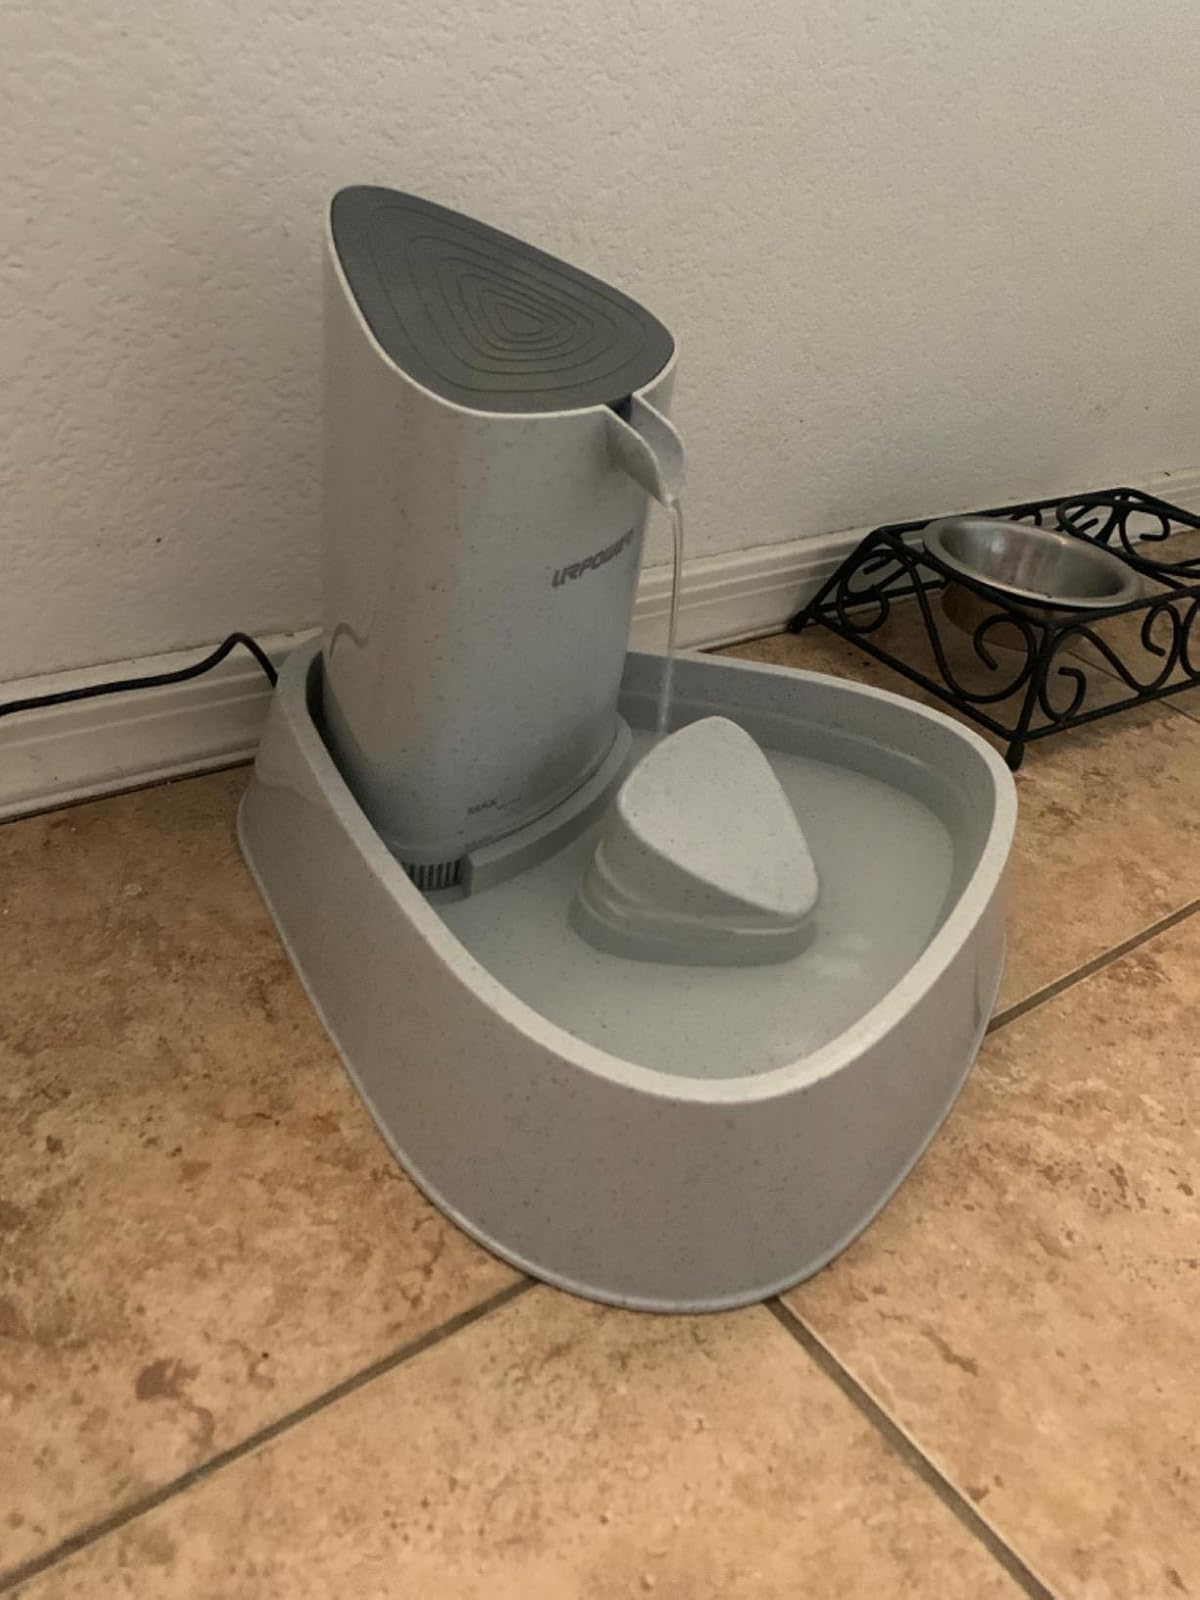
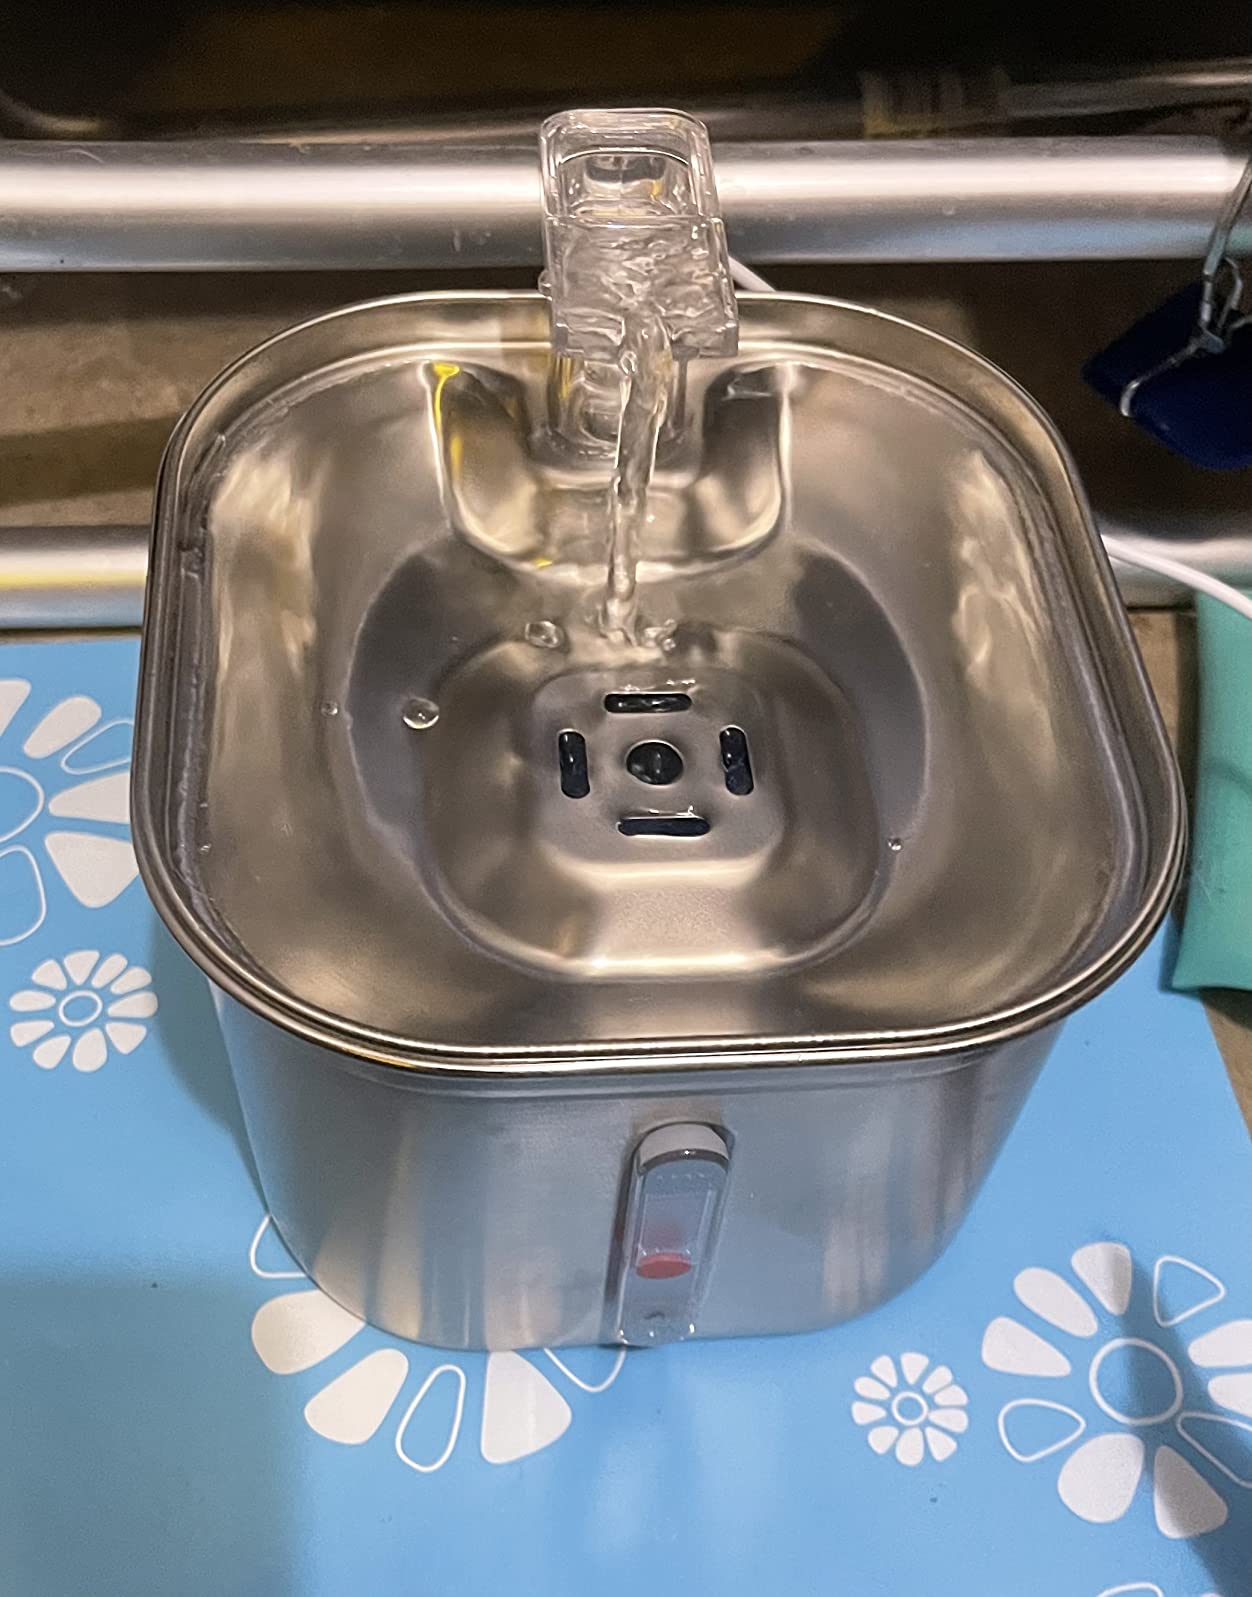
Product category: items_bowl
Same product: no